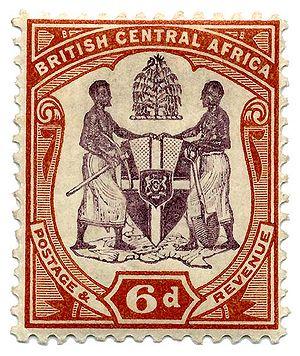
Le Protectorat britannique d'Afrique centrale est une ancienne colonie britannique qui s'étendait sur le territoire actuel du Malawi. Créé en 1891, il devient le protectorat du Nyassaland en 1907.